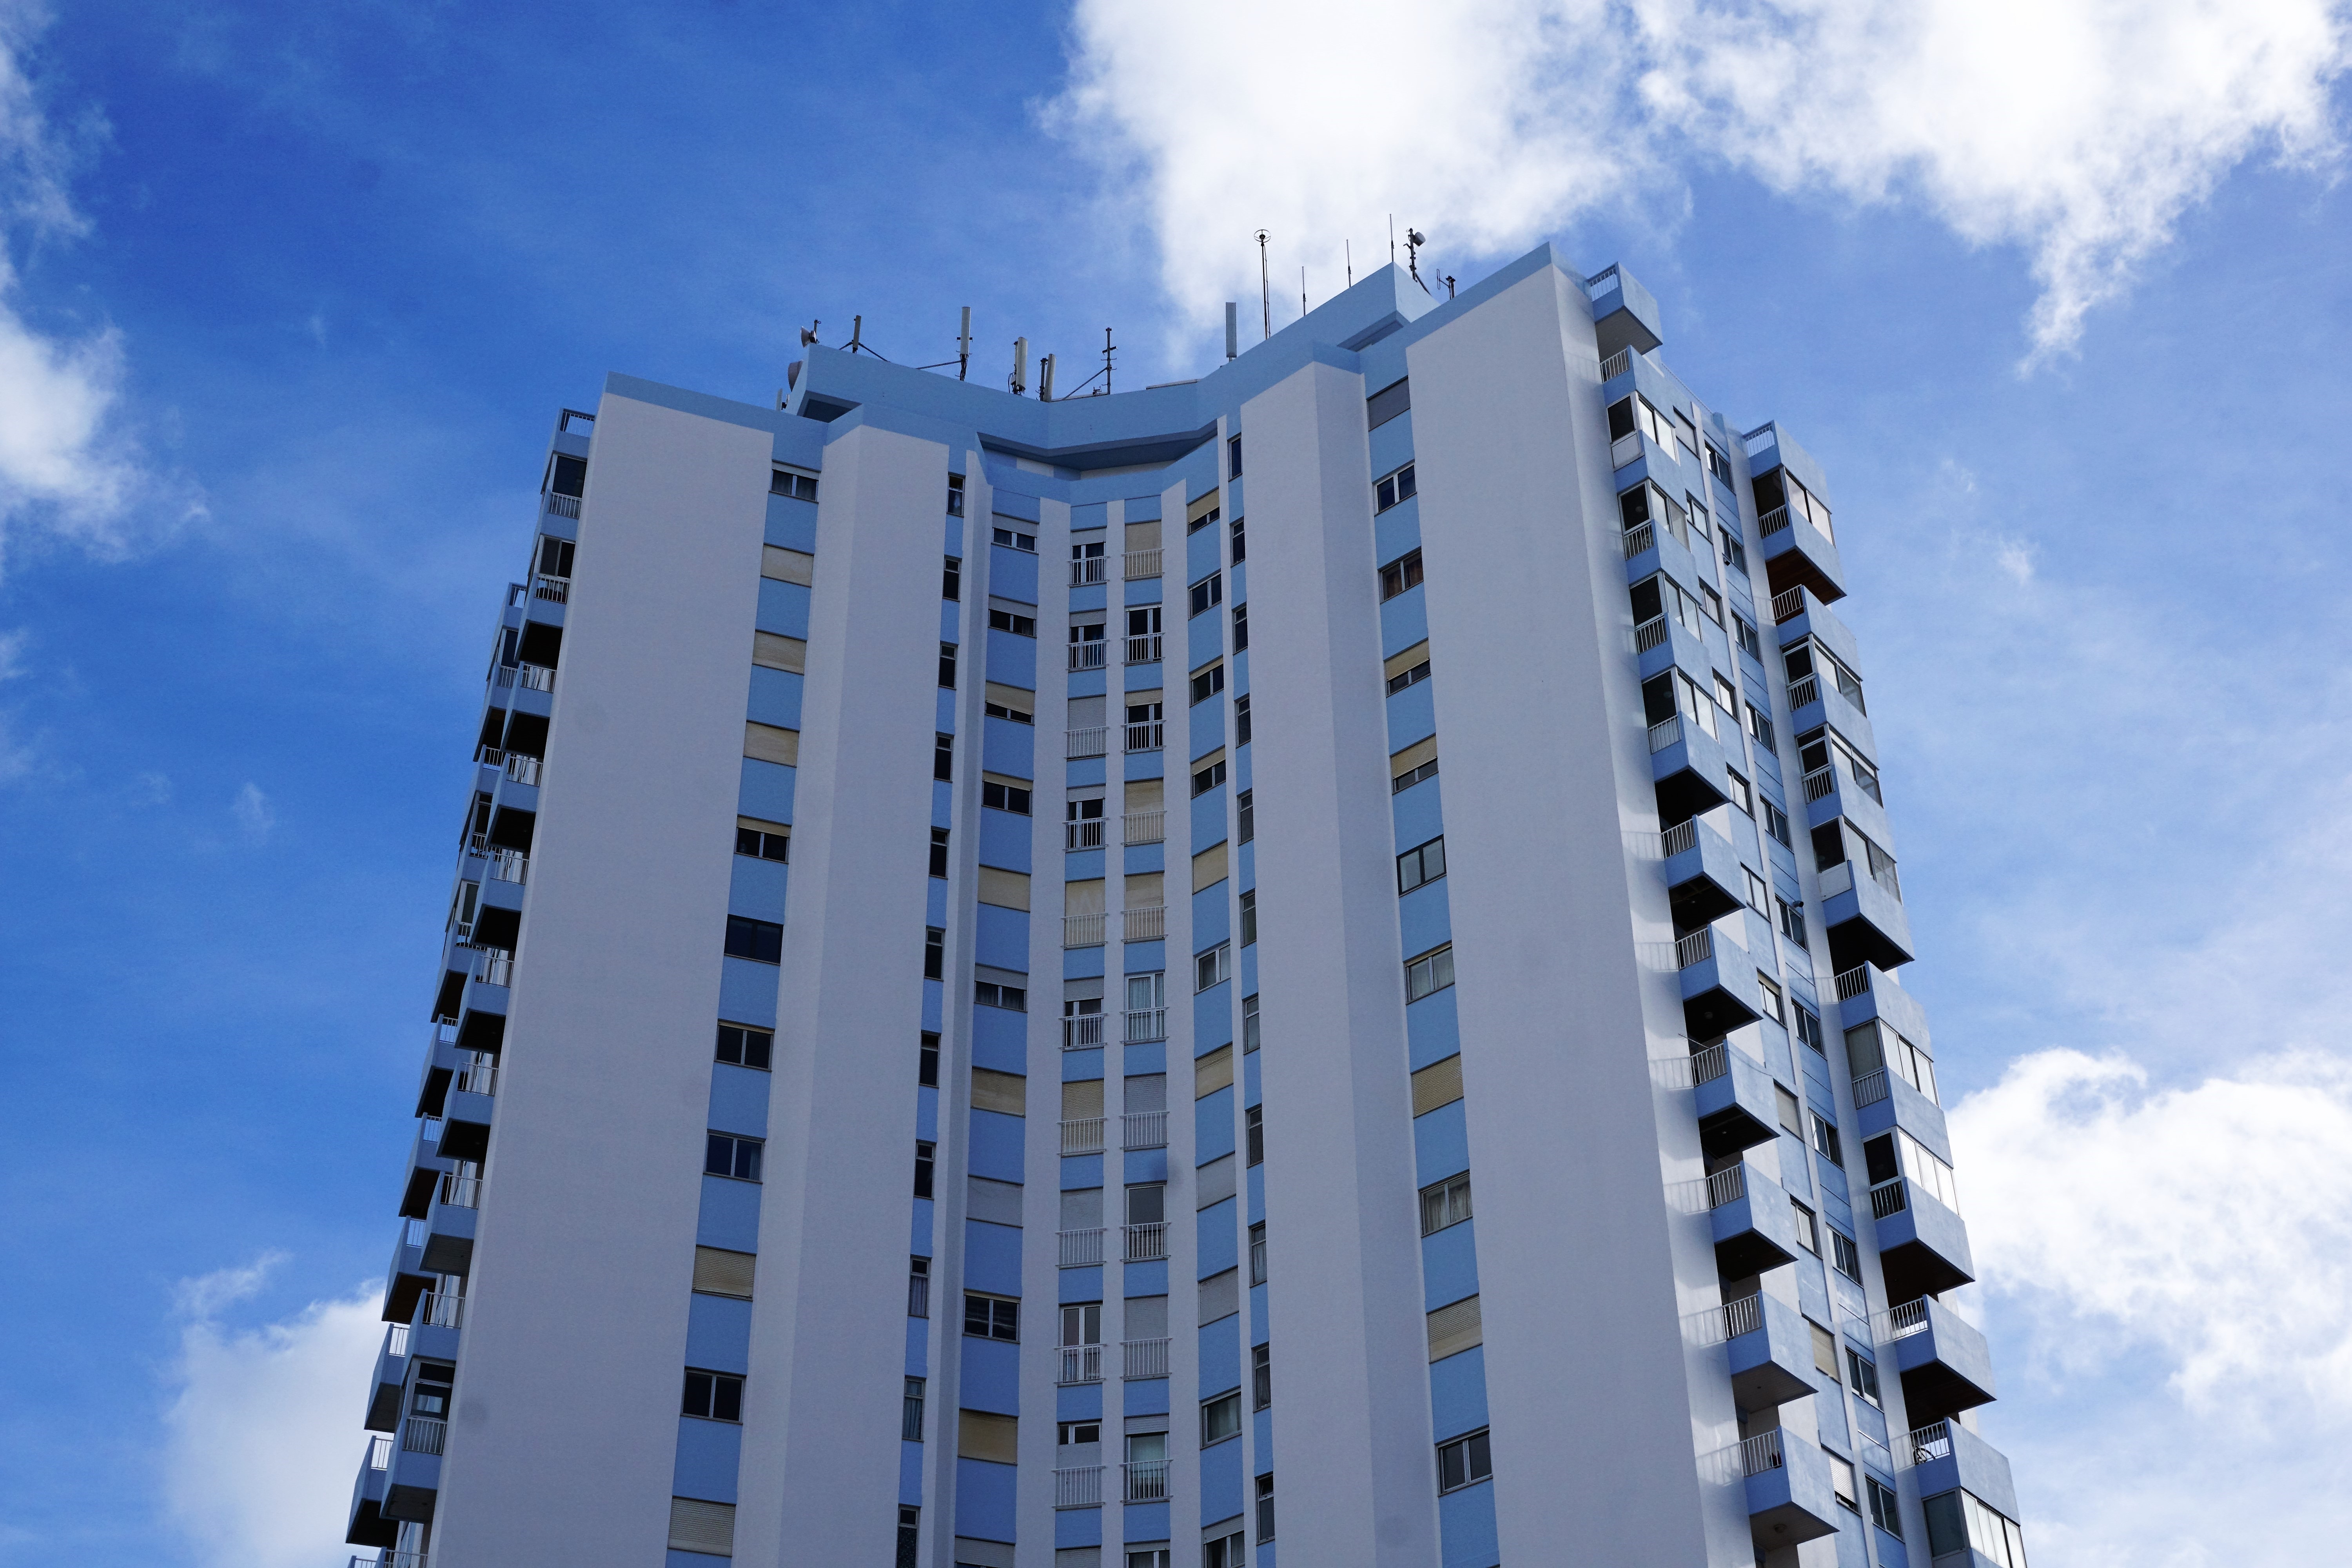
cloud, architecture, sky, white, building, home, skyscraper, line, high, tower, landmark, facade, blue, tower block, grey, portugal, headquarters, metropolis, condominium, azores, ponta delgada, residential area, metropolitan area